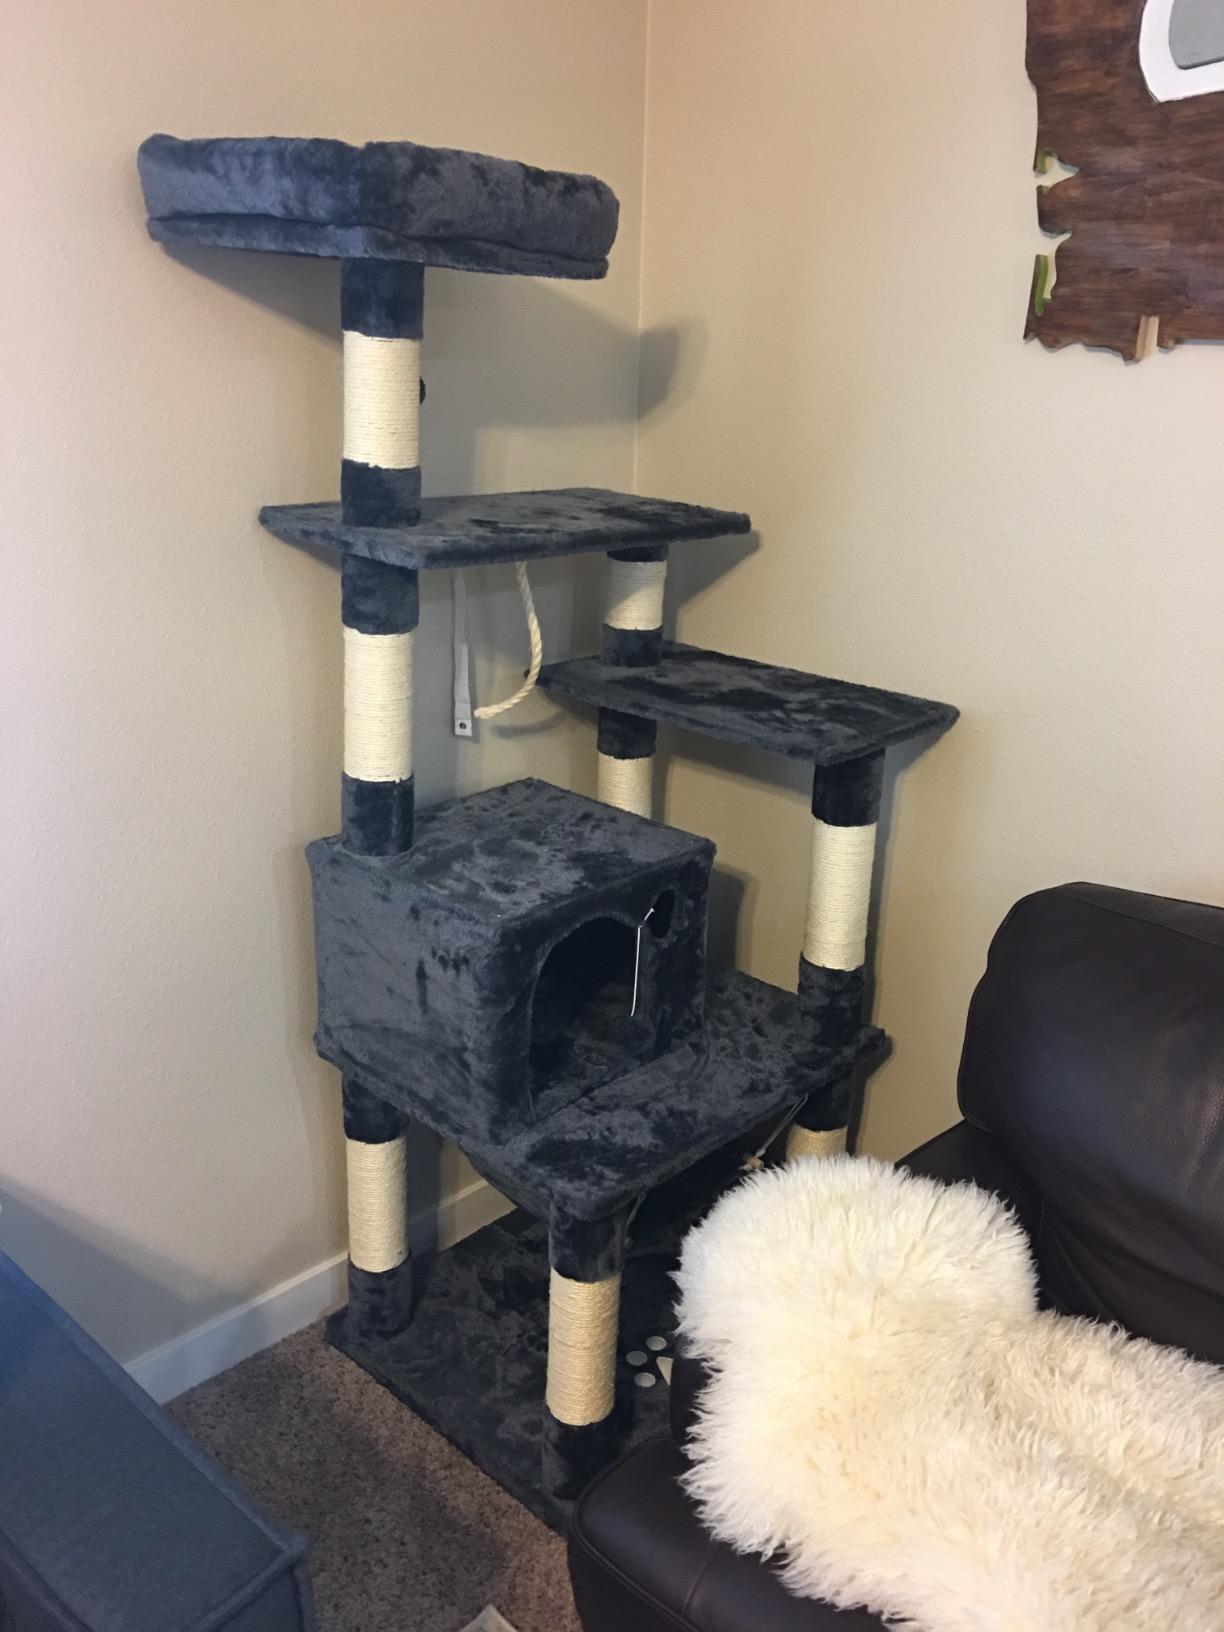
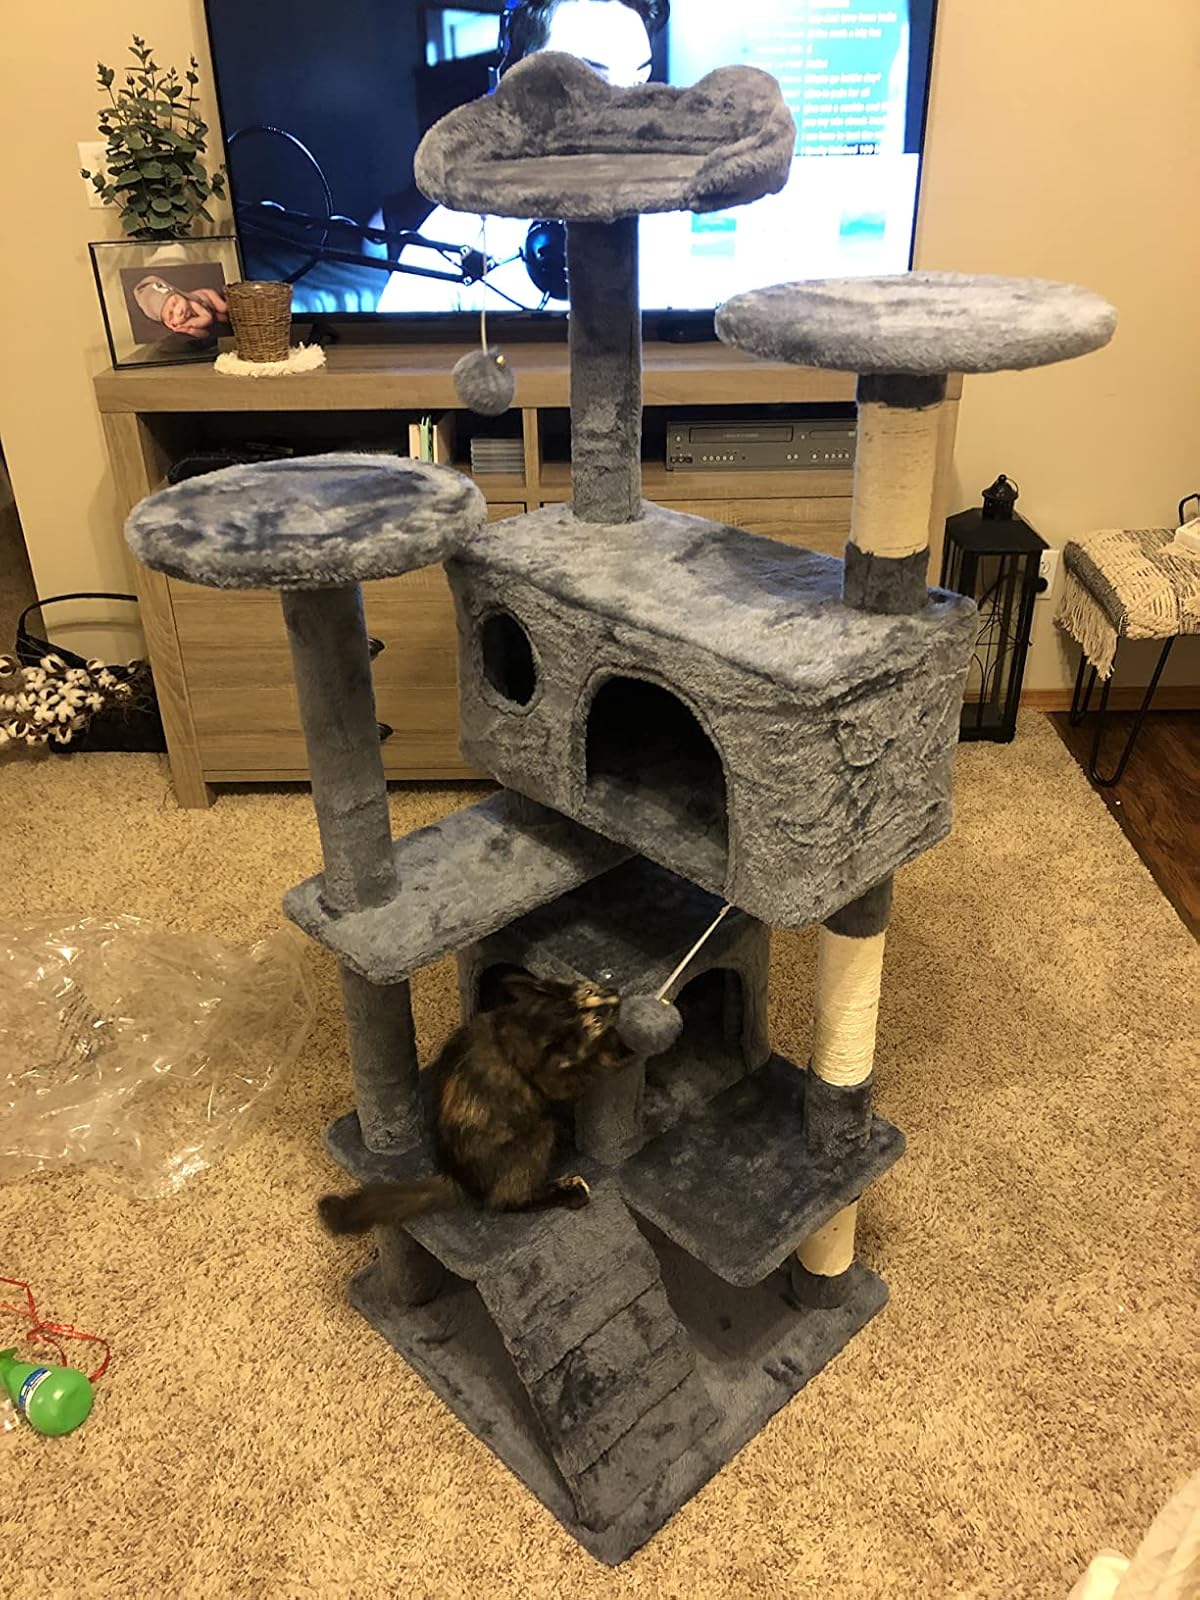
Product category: items_cat tree
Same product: no